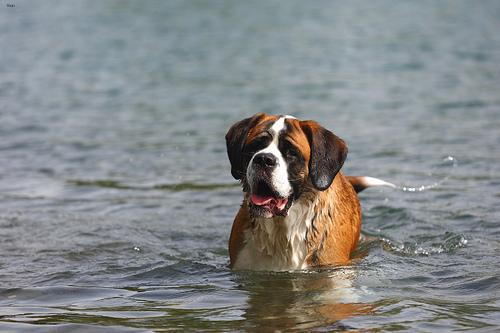
Breed: saint bernard